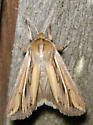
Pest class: wheathead_armyworm_Dargida_diffusa